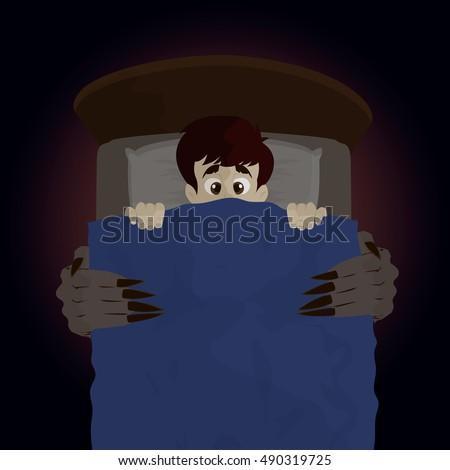
vector illustration of a monster under the bed .